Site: brandenburg
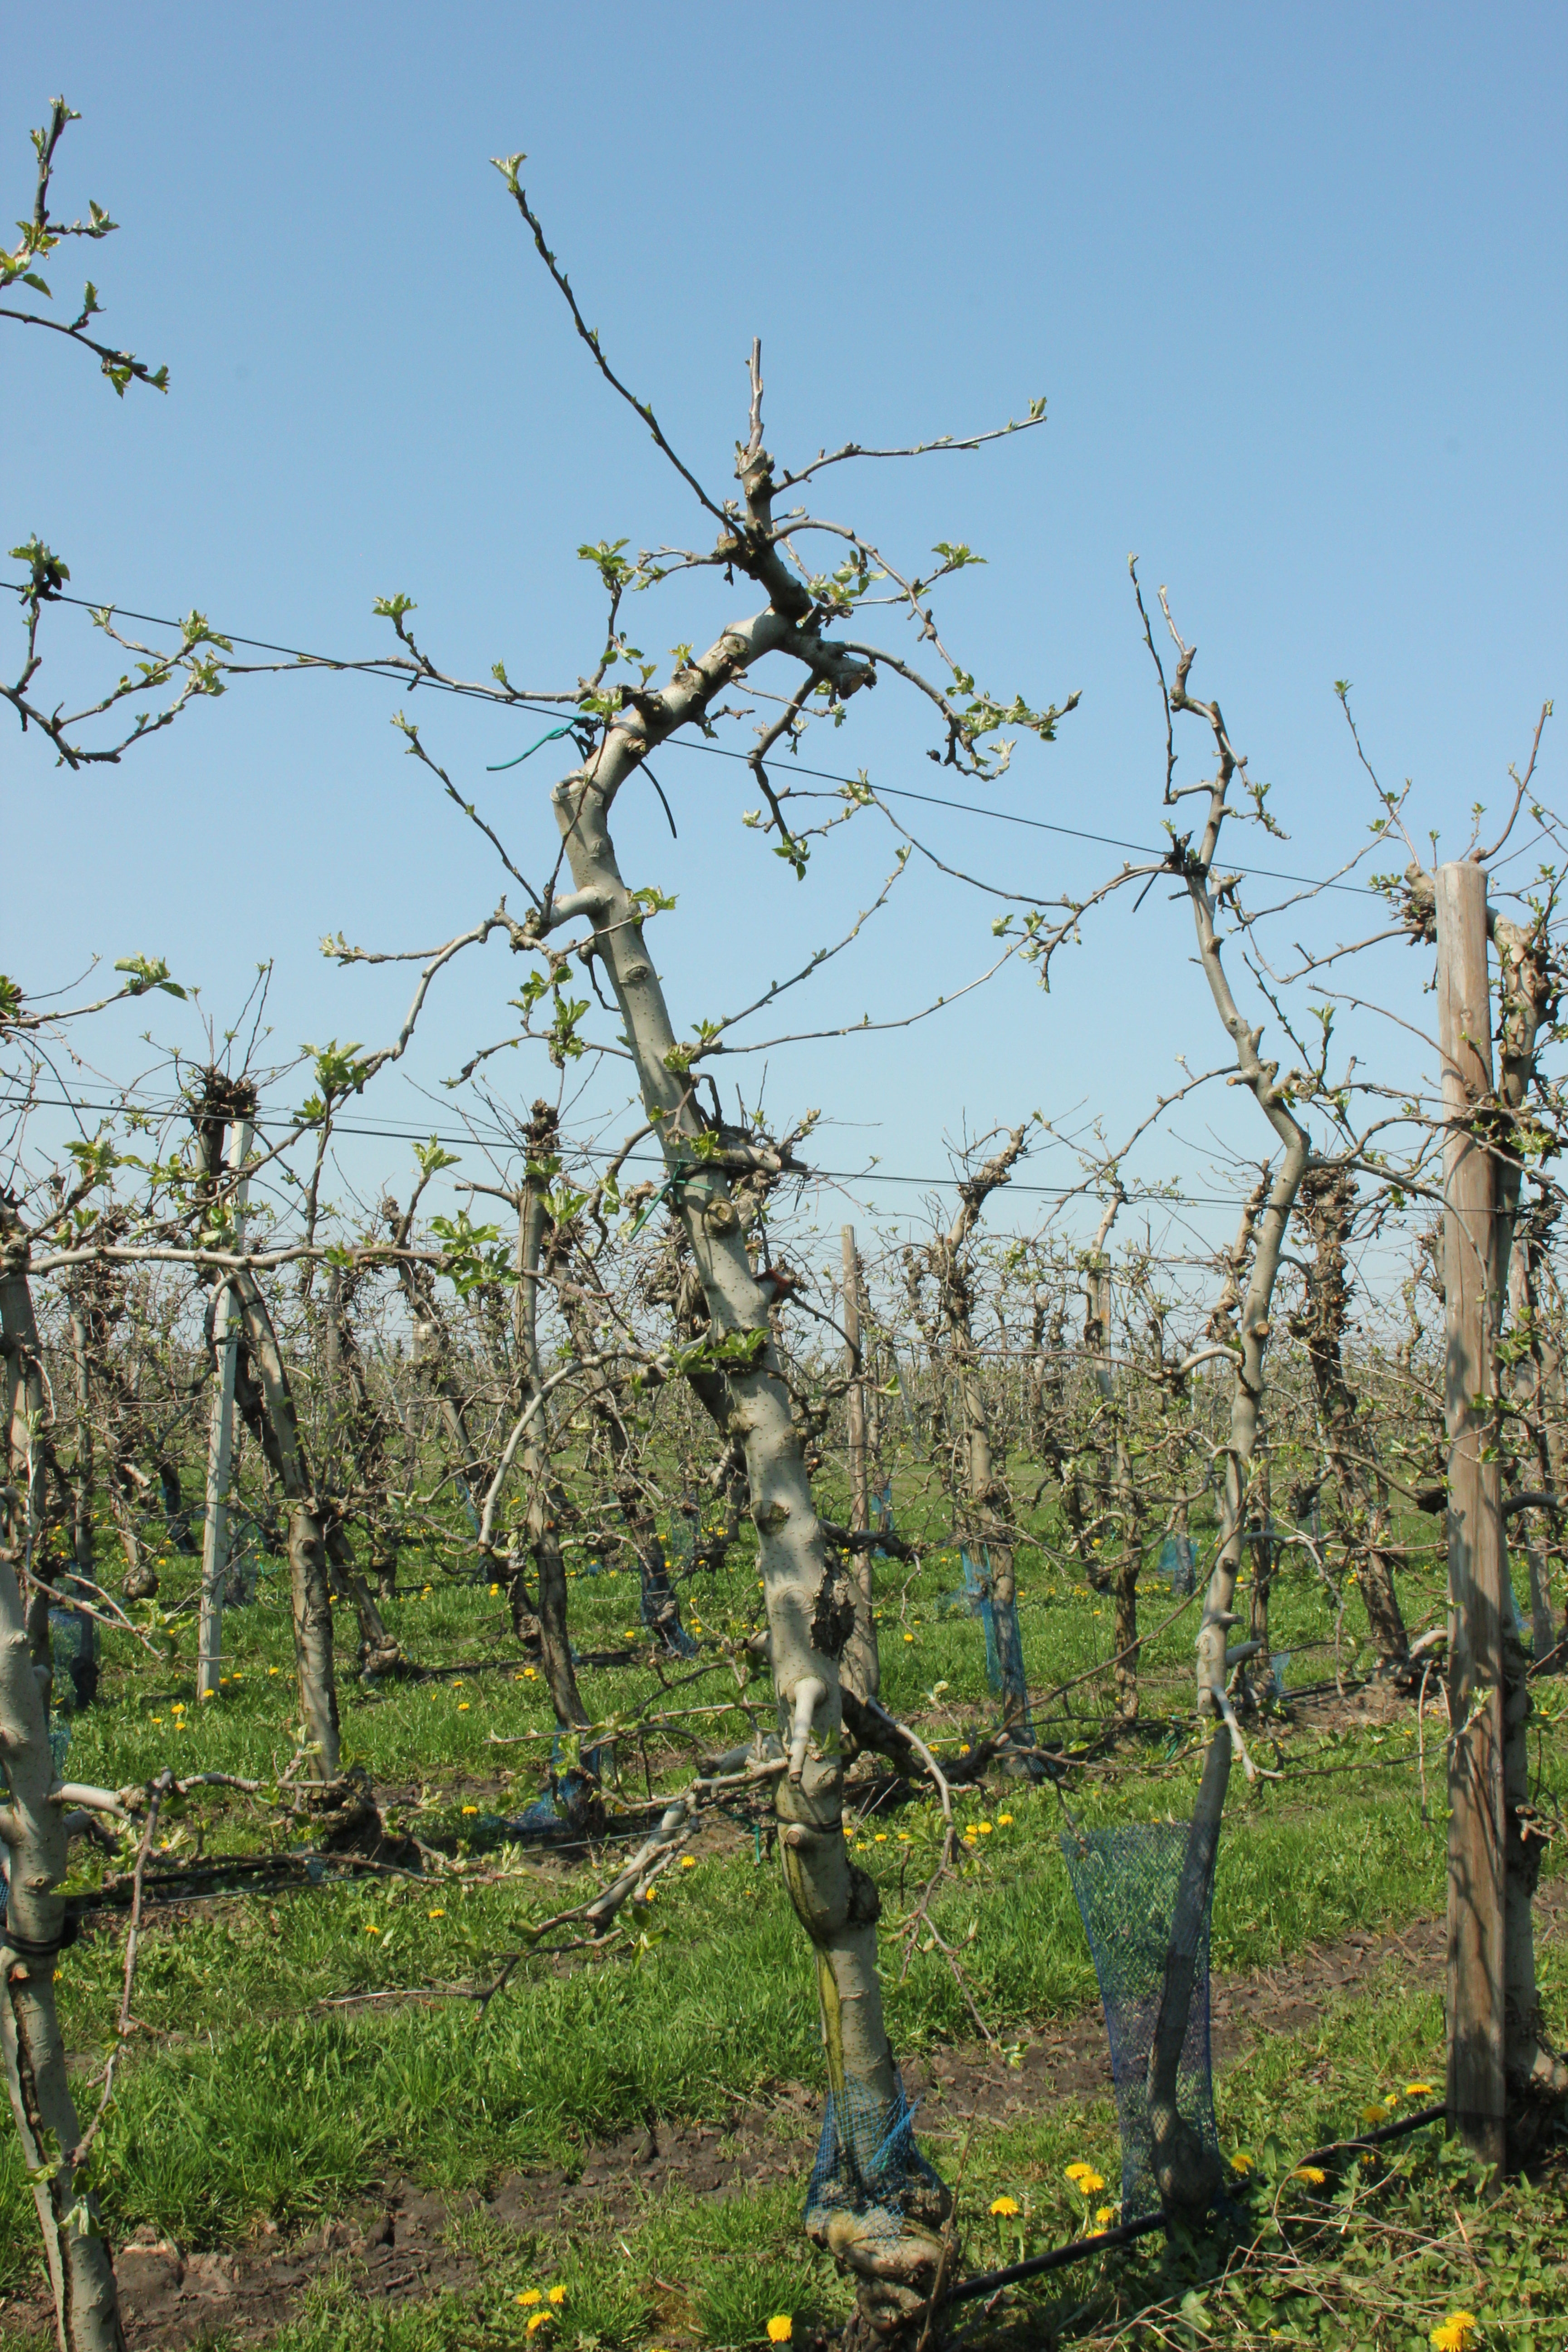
Growth stage (BBCH 56): Inflorescence emergence